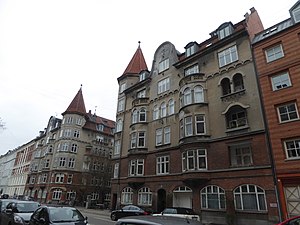
Classensgade / Nævneværdige bygninger i gaden
Classensgaard ved Classensgade.
Classensgade er en gade på Indre Østerbro i København, der strækker sig over ca. 800 m fra Østerbrogade i vest til Østbanegade i øst.